Kafr Bir'im

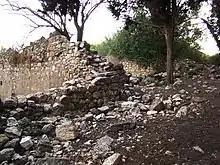
Ruins of the depopulated village

Kafr Bir'im was captured by the Haganah on October 31, 1948 during Operation Hiram. In November 1948 most of the Palestinian inhabitants were expelled until the military operation was complete, and none were subsequently permitted to return. Families camped in the orchards outside the village until Bechor Sheetrit ordered them to relocate to nearby Jish in the homes emptied by the expelled Muslim villagers. Around 250 Bir'imites could not find homes in Jish, many of whom crossed the border to Lebanon.